Evangelical Assembly of Presbyterian Churches in America

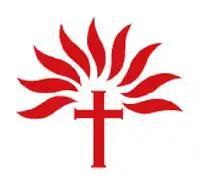
The logo of Evangelical Assembly of Presbyterian Churches in America (EAPCA)

The Evangelical Assembly of Presbyterian Churches in America (AEIPA) is a Presbyterian denomination, formed in 2004 in the United States, by churches of Korean and Chinese origin.